Joseph Frank Payne

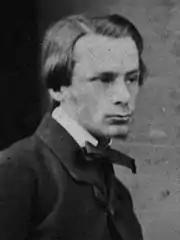
Joseph Frank Payne

Joseph Frank Payne (1840–1910) was an English physician, epidemiologist, and a historian of medicine.